John Barrymore

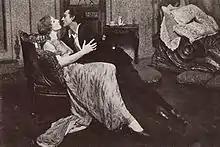
Barrymore with Violet Kemble-Cooper in the 1921 play "Clair de Lune"

Barrymore's next two plays – "Uncle Sam" and "Princess Zim-Zim", both from 1911 – were critically and commercially weak, but the second work introduced him to playwright Edward Sheldon, who would "reshape ... [Barrymore's] entire career". In January 1912, Barrymore appeared together with his sister in "A Slice of Life" at the Empire Theatre on Broadway, which ran for 48 performances. Charles Darnton, a critic for "The Evening World", observed that "Barrymore takes delight in 'kidding' his part not only to the limit, but perhaps beyond". A review in "The Washington Times" stated that "Barrymore inimitably imitates his uncle John Drew".